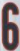
Number: 6